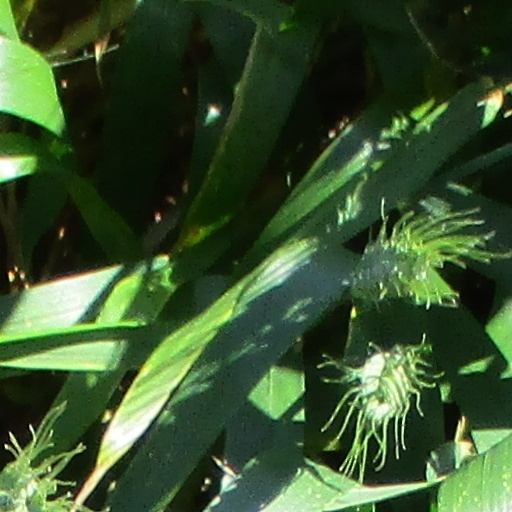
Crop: wheat